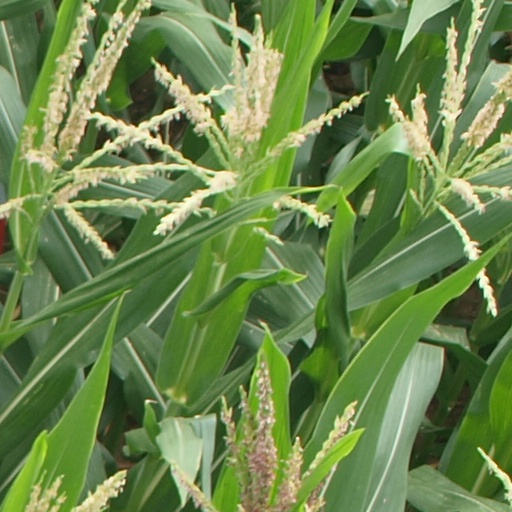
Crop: maize; corn